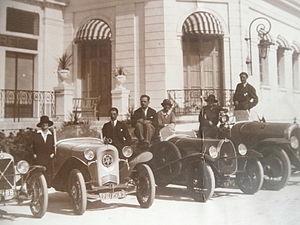
La famille Bonnasse est une famille de banquiers qui fondent et exploitent successivement quatre établissements bancaires privés, essentiellement marseillais, entre 1825 et 1983.